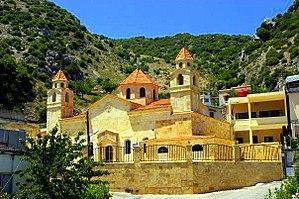
Kessab est un village syrien situé près de Lattaquié dans le nord-ouest du pays. Il dépend administrativement du district de Lattaquié. Une forte communauté arménienne y est présente, avec notamment plusieurs églises. Le canton du même nom était peuplé avant la guerre civile syrienne de 2 500 personnes.